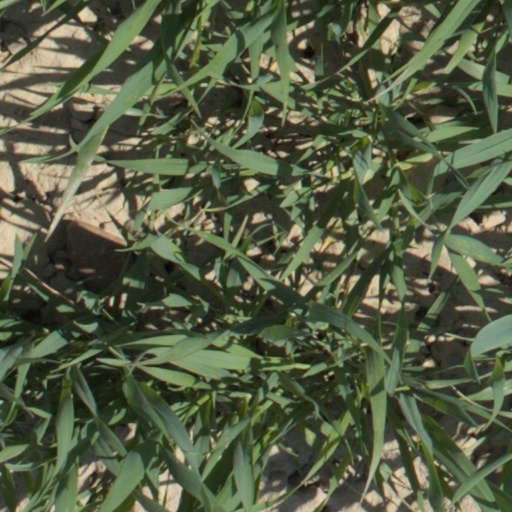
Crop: wheat